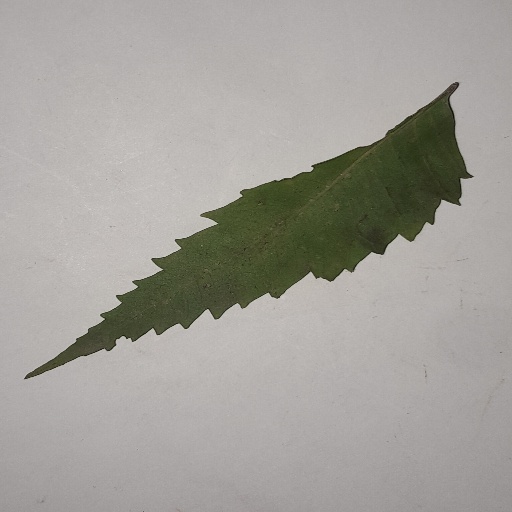
Species: Neem
Leaf condition: Healthy Leaf